Wiley Rutledge

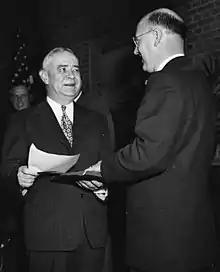
In this 1948 photograph, Rutledge (left) administers the oath of office to Secretary of Agriculture Charles F. Brannan.

In an act characterized by Urofsky as "the worst violation of civil liberties in American history", the Roosevelt administration ordered in 1942 that approximately 110,000 men, women, and children of Japanese ancestry—including about 70,000 native-born American citizens—be detained on the basis that they posed a threat to the war effort. The Supreme Court, with the agreement of Rutledge, conferred its imprimatur on this decision in the cases of "Hirabayashi v. United States" and "Korematsu v. United States". The first of these cases arose when Gordon Hirabayashi, a college student born in the United States, was arrested, convicted, and jailed for refusing to comply with the order to report for relocation. Before the Supreme Court, he argued that the order unlawfully discriminated against Japanese Americans on the basis of race. The Court unanimously rejected his plea: in an opinion by Chief Justice Stone, it refused to question the military's assertion that the relocation program was critical to national security. Rutledge wrote privately that he had experienced "more anguish over this case" than almost any other, but he eventually voted to sustain Hirabayashi's conviction. In a brief concurrence, he disagreed with Stone's argument that courts had no authority whatsoever to review wartime actions of the military but joined the remainder of the majority opinion.